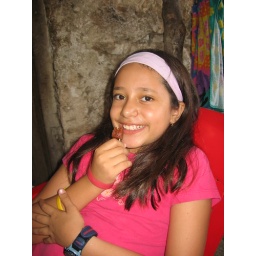
raul's daughter sacnitic, which means white flower in mayan